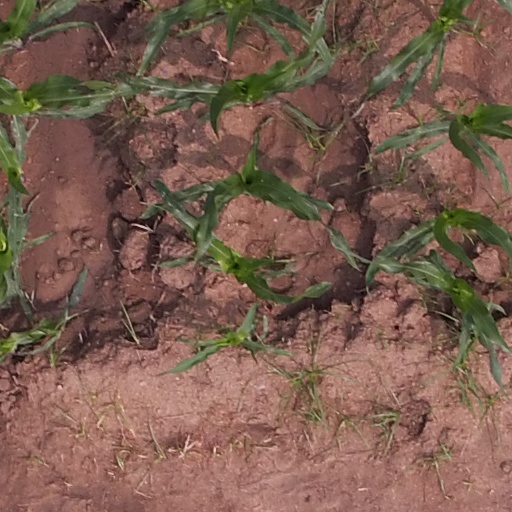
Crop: maize; corn